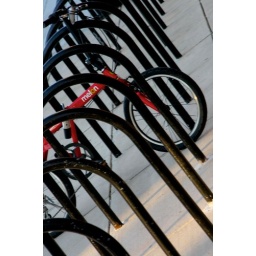
312.5/365. I was fascinated by this red bike by itself in the black bike rack. I tried a number of different views...